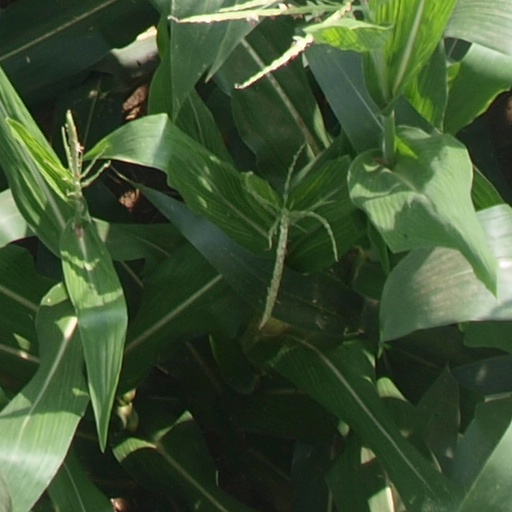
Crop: maize; corn